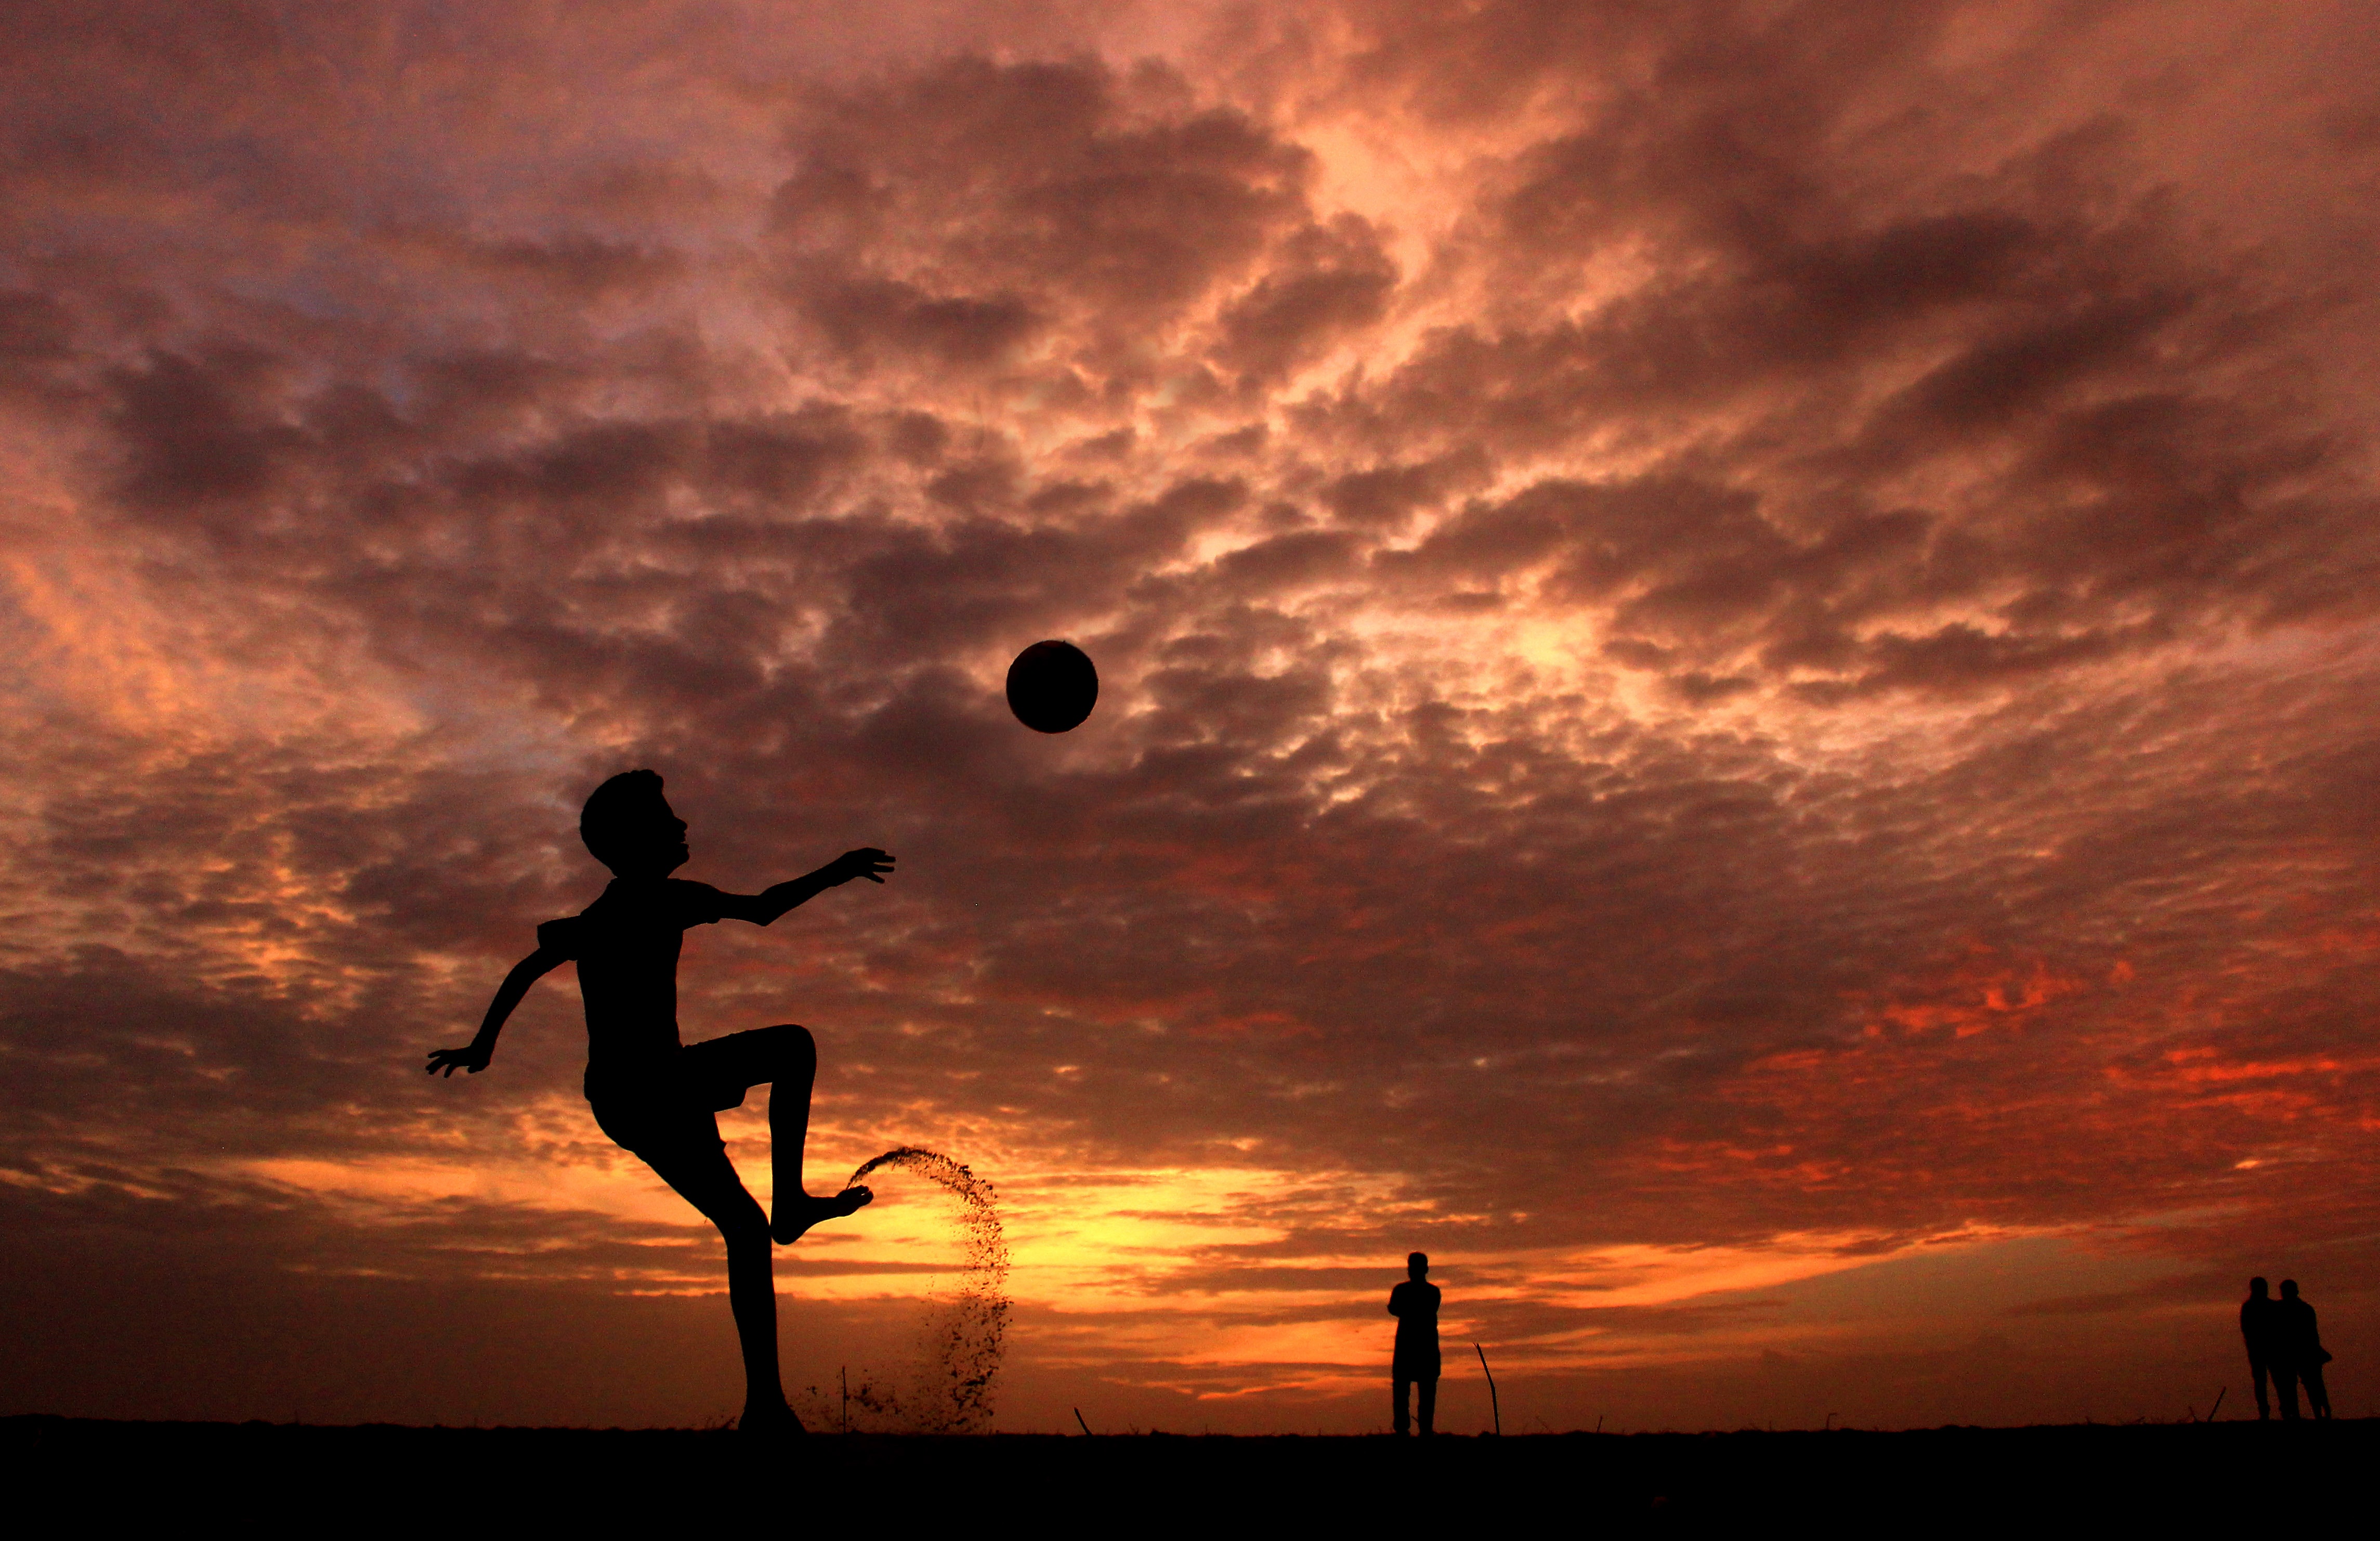
sky, cloud, afterglow, sunset, sunrise, sun, atmosphere, horizon, evening, silhouette, morning, sunlight, dusk, calm, meteorological phenomenon, dawn, wind, computer wallpaper, landscape